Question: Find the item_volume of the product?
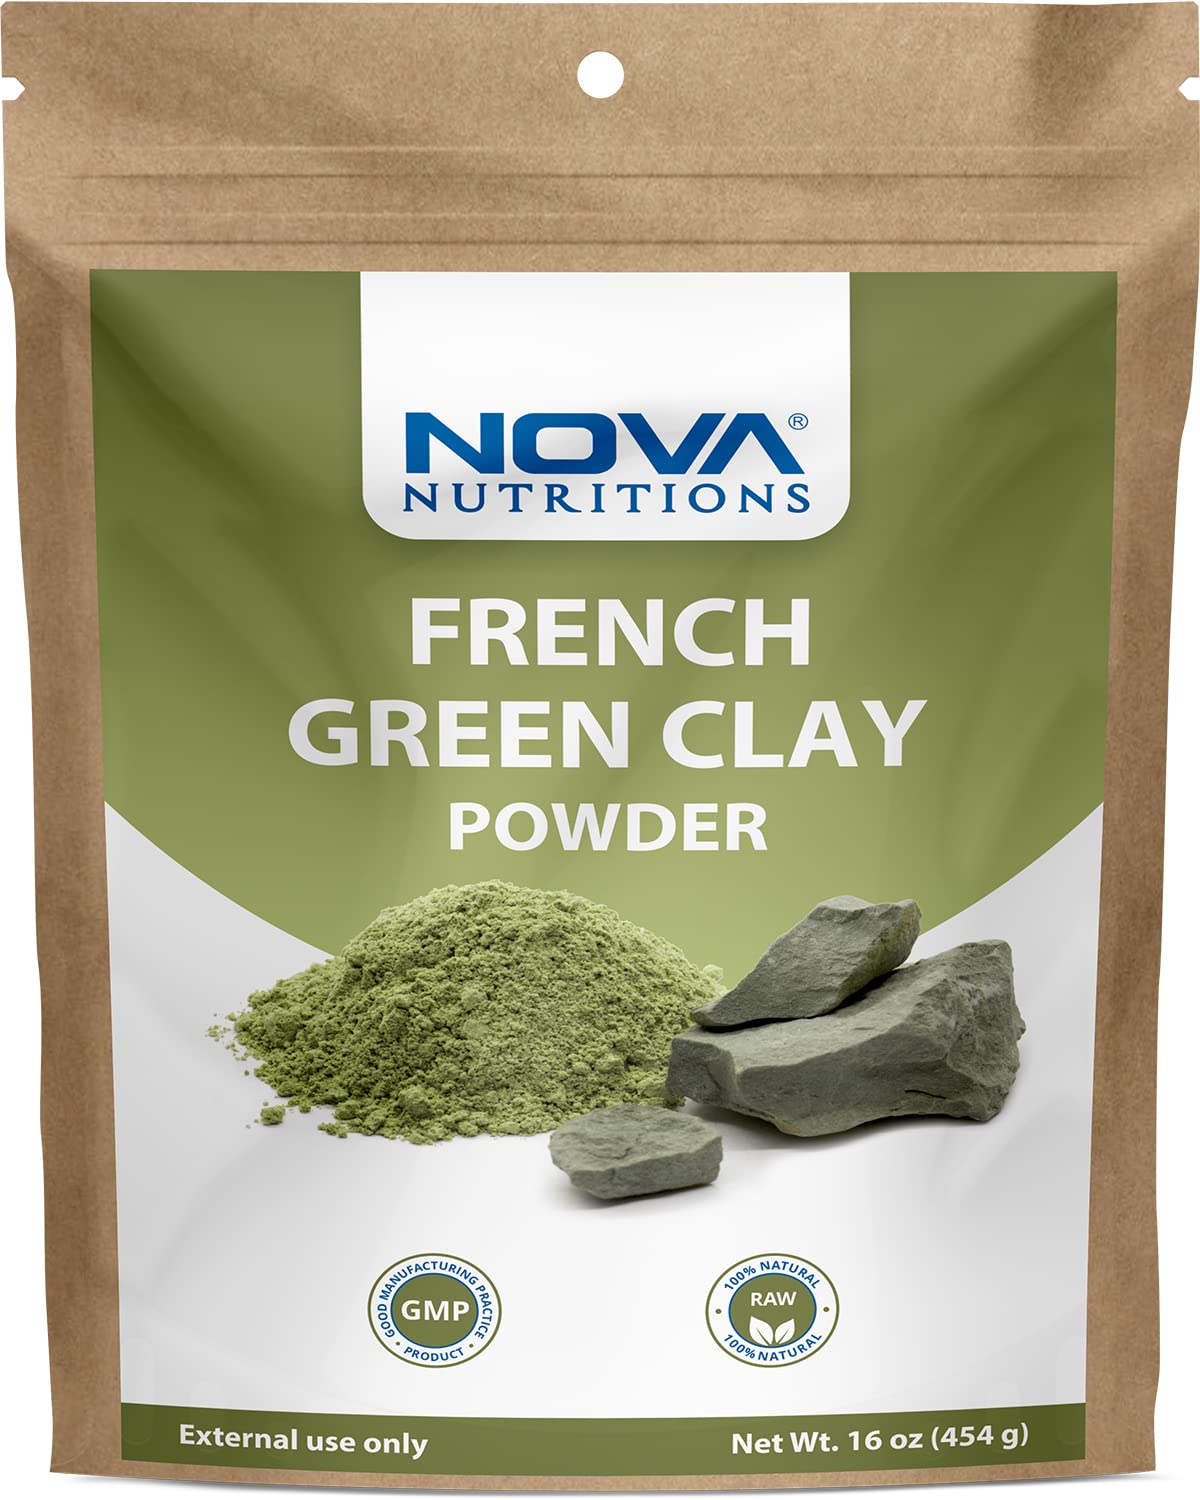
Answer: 16.0 ounce